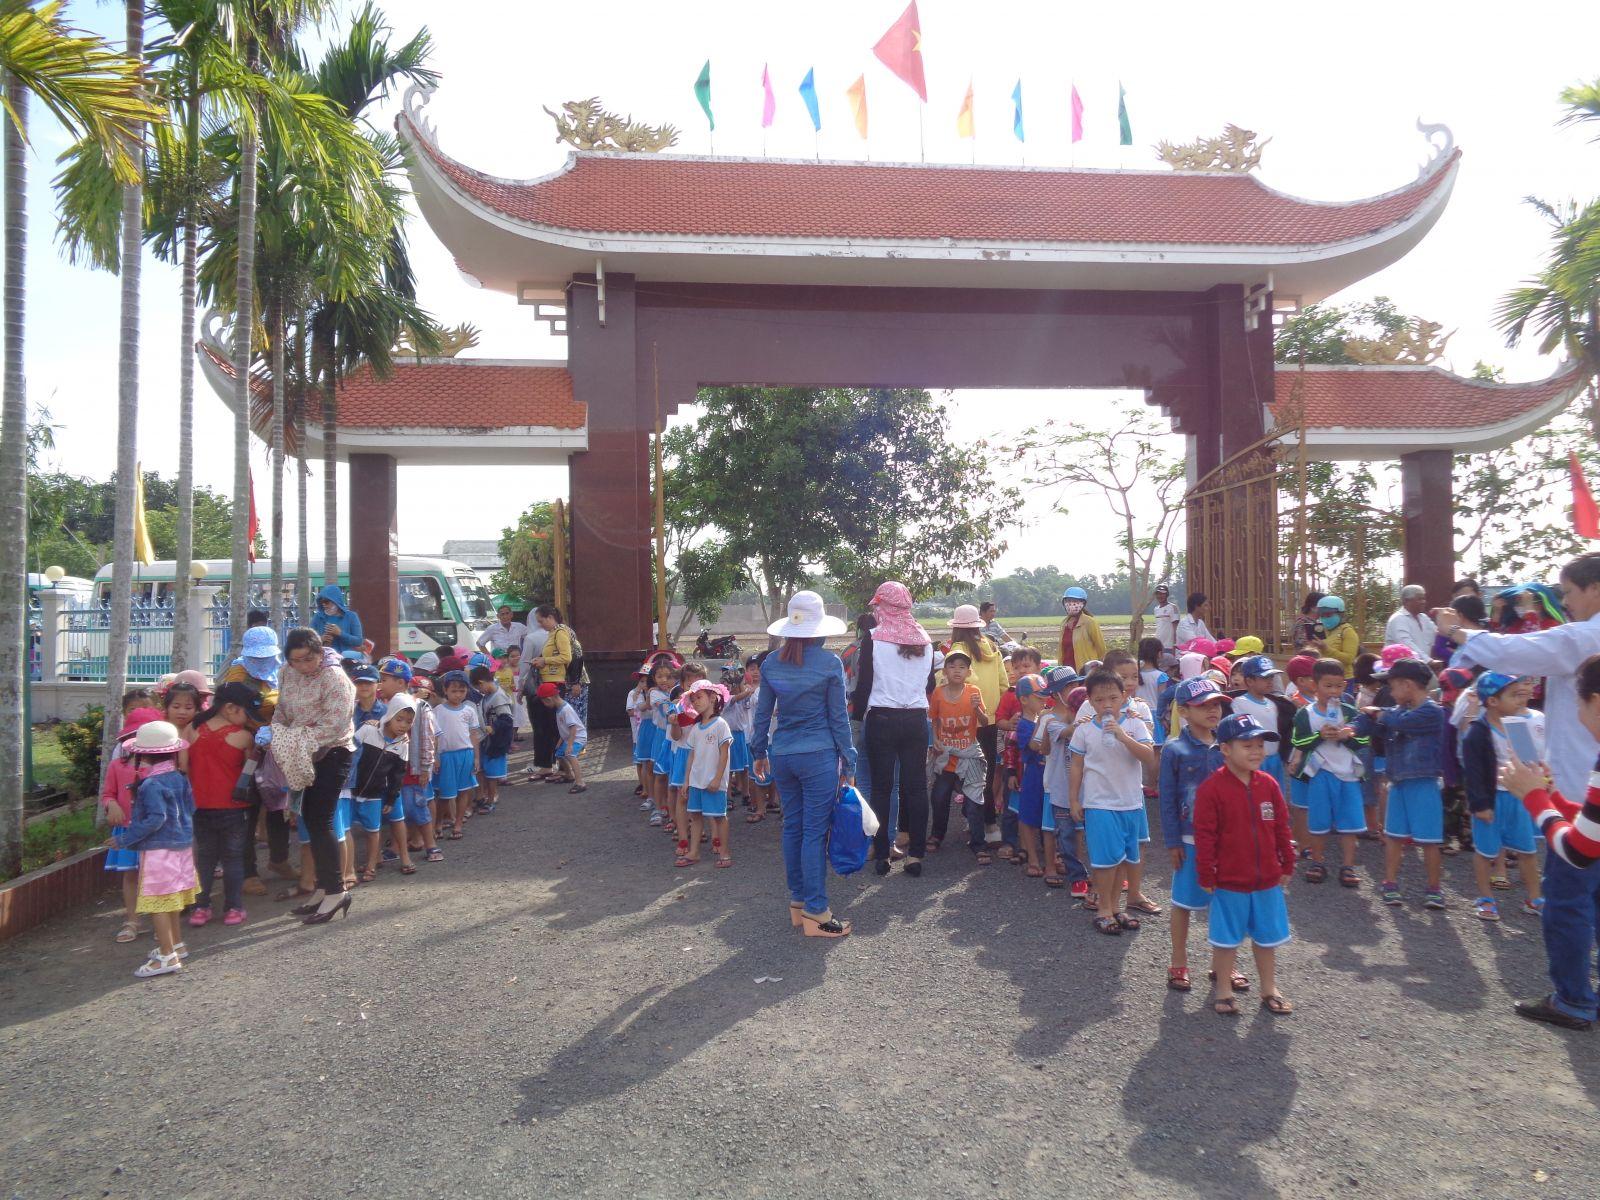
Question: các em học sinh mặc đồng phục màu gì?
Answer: màu trắng và xanh dương